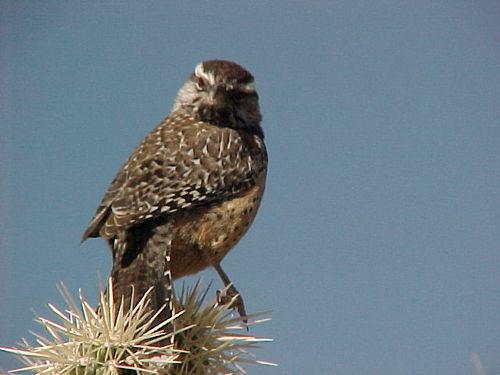
A photo of a cactus wren